British Honduras

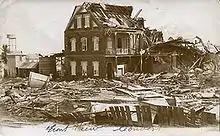

The Great Depression shattered the colony's economy, and unemployment increased rapidly. The Colonial Report for 1931 stated that "contracts for the purchase of mahogany and chicle, which form the mainstay of the Colony, practically ceased altogether, thereby throwing a large number of the woodcutters and chicle-gatherers out of work". On top of this economic disaster, the worst hurricane in the country's recent history demolished Belize Town on 10 September 1931, killing more than 1,000 people and destroying at least three-quarters of the housing. The British relief response was tardy and inadequate. The British government seized the opportunity to impose tighter control on the colony and endowed the Governor with reserve powers, or the power to enact laws in emergency situations without the consent of the Legislative Council. The Legislative Council resisted but eventually passed a resolution agreeing to give the Governor reserve powers to obtain disaster aid. Meanwhile, people in the town were making shelters out of the wreckage of their houses. The economy continued to decline in 1932 and 1933. The total value of imports and exports in the latter year was little more than one-fourth of what it had been in 1929.